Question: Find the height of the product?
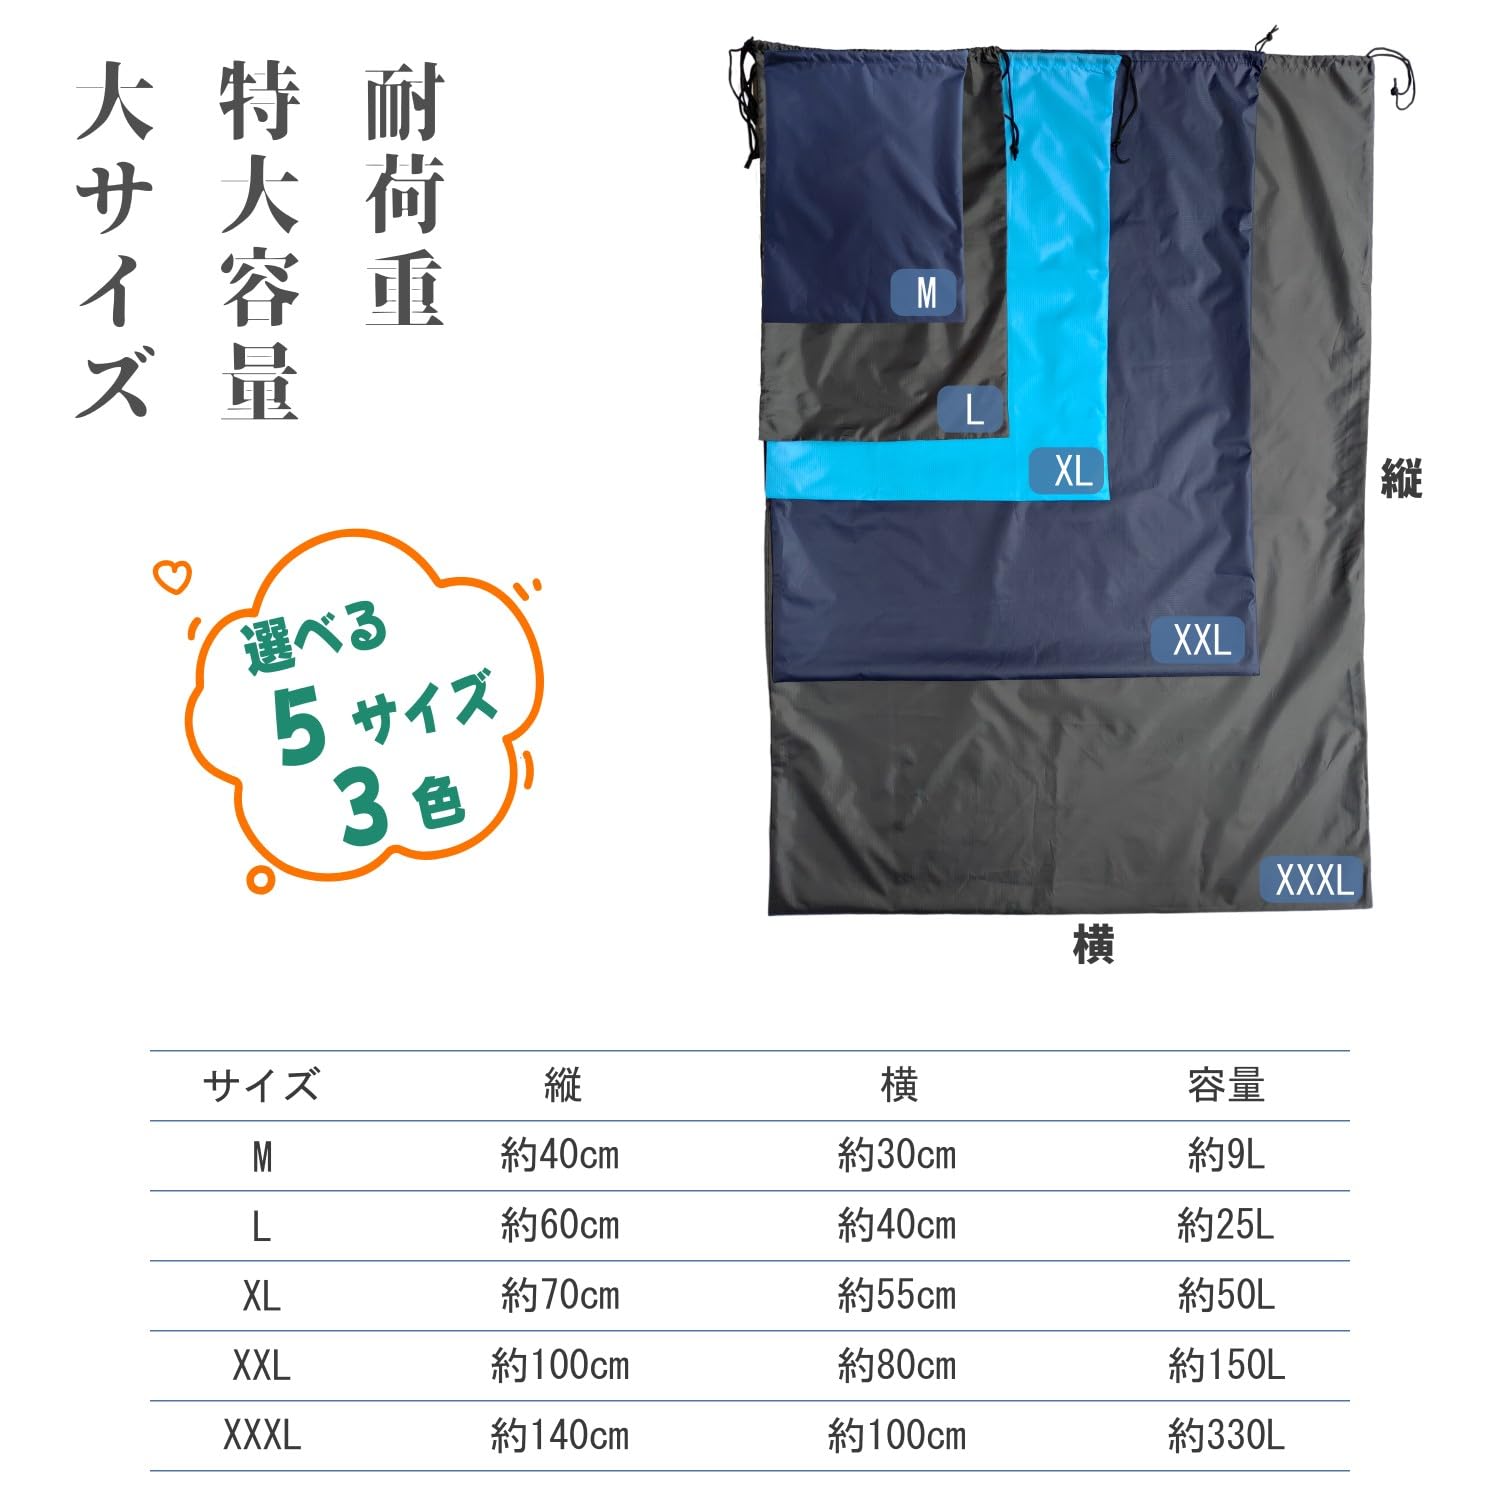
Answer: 40.0 centimetre